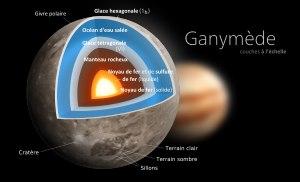
Les classes d'habitabilité sont une classification des planètes et autres corps qui pourraient ou auraient pu être habitables, sans préjuger du fait qu'ils soient ou fussent effectivement habités.
Ganymède, de nom international Jupiter III Ganymede, est un satellite naturel de Jupiter. Sur l'échelle des distances au centre de Jupiter, il s'agit du septième satellite naturel connu de la planète et du troisième satellite galiléen. Terminant une orbite en approximativement sept jours terrestres, il participe à une résonance orbitale dite de Laplace, de type 1:2:4, avec Europe et Io. Avec son diamètre de 5 268 kilomètres, dépassant de 8 % celui de la planète Mercure et de 2 % celui de Titan, la plus grande lune de Saturne, Ganymède est le plus gros satellite naturel de Jupiter mais également le plus gros de tout le Système solaire. Étant constitué en quantités à peu près égales de roches silicatées et de glace d'eau, sa masse n'est que 45 % de celle de Mercure, mais reste la plus importante de tous les satellites planétaires du Système solaire, atteignant 2,02 fois celle de la Lune.
Un océan subglaciaire ou océan sous-glaciaire est un océan situé sous une épaisse couche de glace et dont l'existence est fortement soupçonnée dans la structure interne de plusieurs corps célestes dans le système solaire, notamment les satellites naturels de Jupiter comme Europe et Ganymède. Les océans subglaciaires seraient une forme de l'eau liquide dans l'Univers. Leur formation serait issue de la combinaison de deux facteurs : d'une part, une source de chaleur dans le noyau et le manteau du corps céleste et d'autre part la présence d'une couche supérieure de glace solide suffisamment épaisse pour produire une pression élevée et constituer un isolant thermique entre la température extérieure du satellite et le point où la température peut atteindre le point de liquéfaction de l'eau.
L'eau liquide est probablement abondante dans l'univers, en dépit du fait que sa présence n'ait été détectée que sur un seul corps de façon stable à l'heure actuelle, la Terre.